Louis E. Destremps

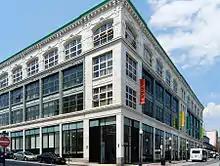
Star Store, New Bedford

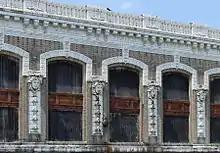
Orpheum Theatre, New Bedford

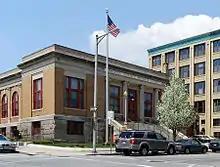
Third District Courthouse, New Bedford

Louis E. Destremps was a Canadian-born American architect who designed several notable buildings in the New Bedford, Massachusetts area. Among his most notable works are the Orpheum Theatre and Star Store. He was the son of architect Louis G. Destremps, who primarily practiced in Fall River, Massachusetts.